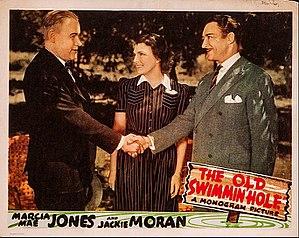
Charles D. Brown, né le 1ᵉʳ juillet 1887 à Council Bluffs et mort le 25 novembre 1948 à Hollywood, est un acteur américain de cinéma et de théâtre.